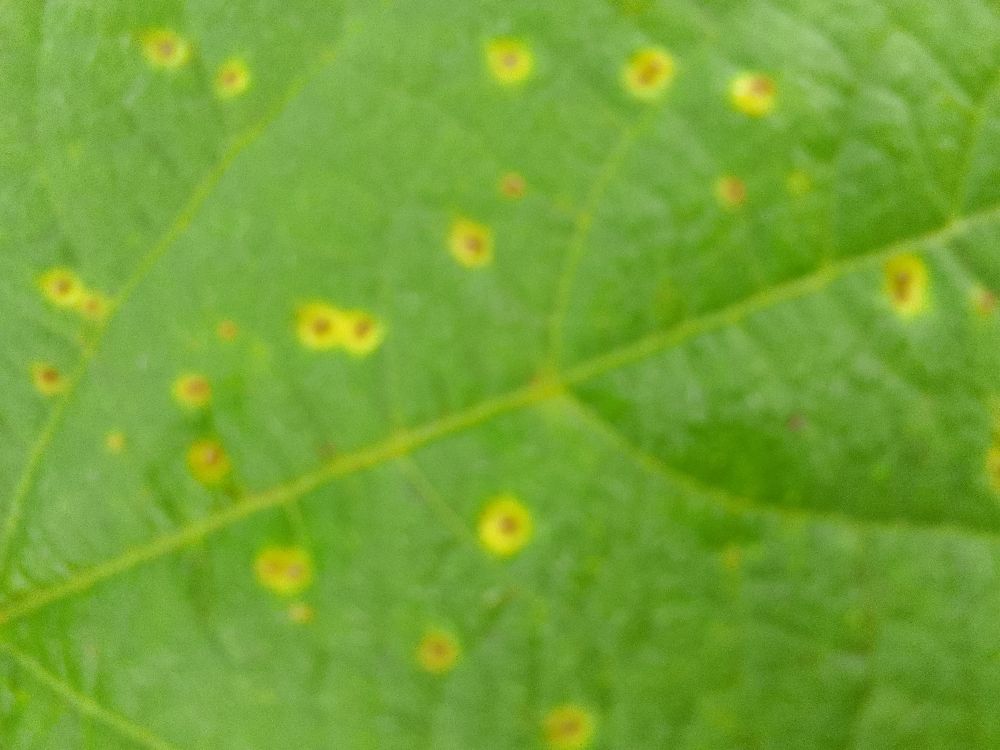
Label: rust